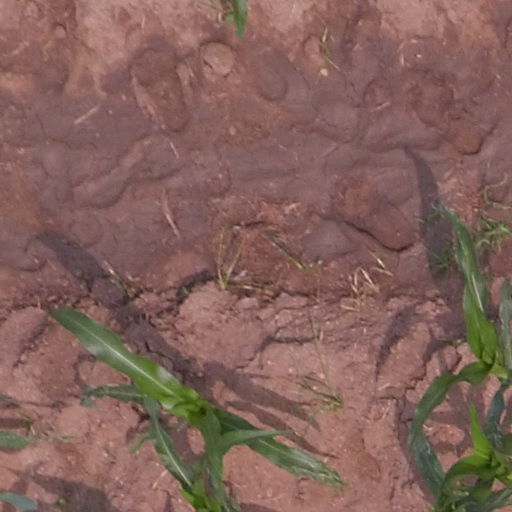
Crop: maize; corn